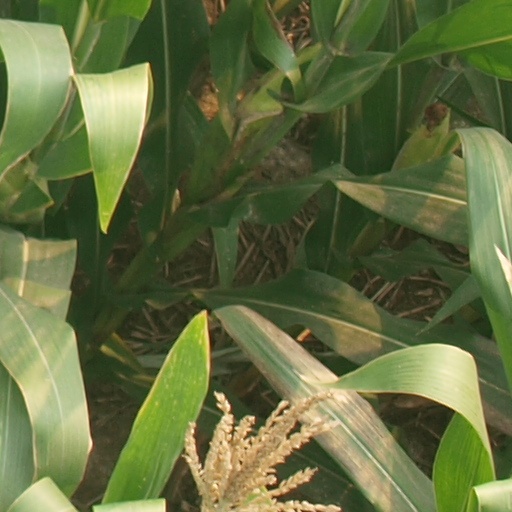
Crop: maize; corn